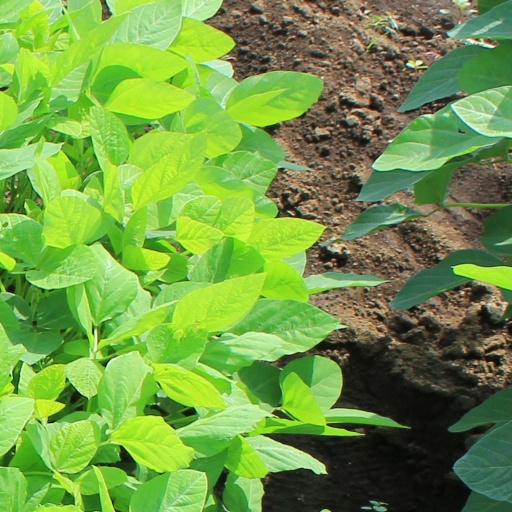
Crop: soybean